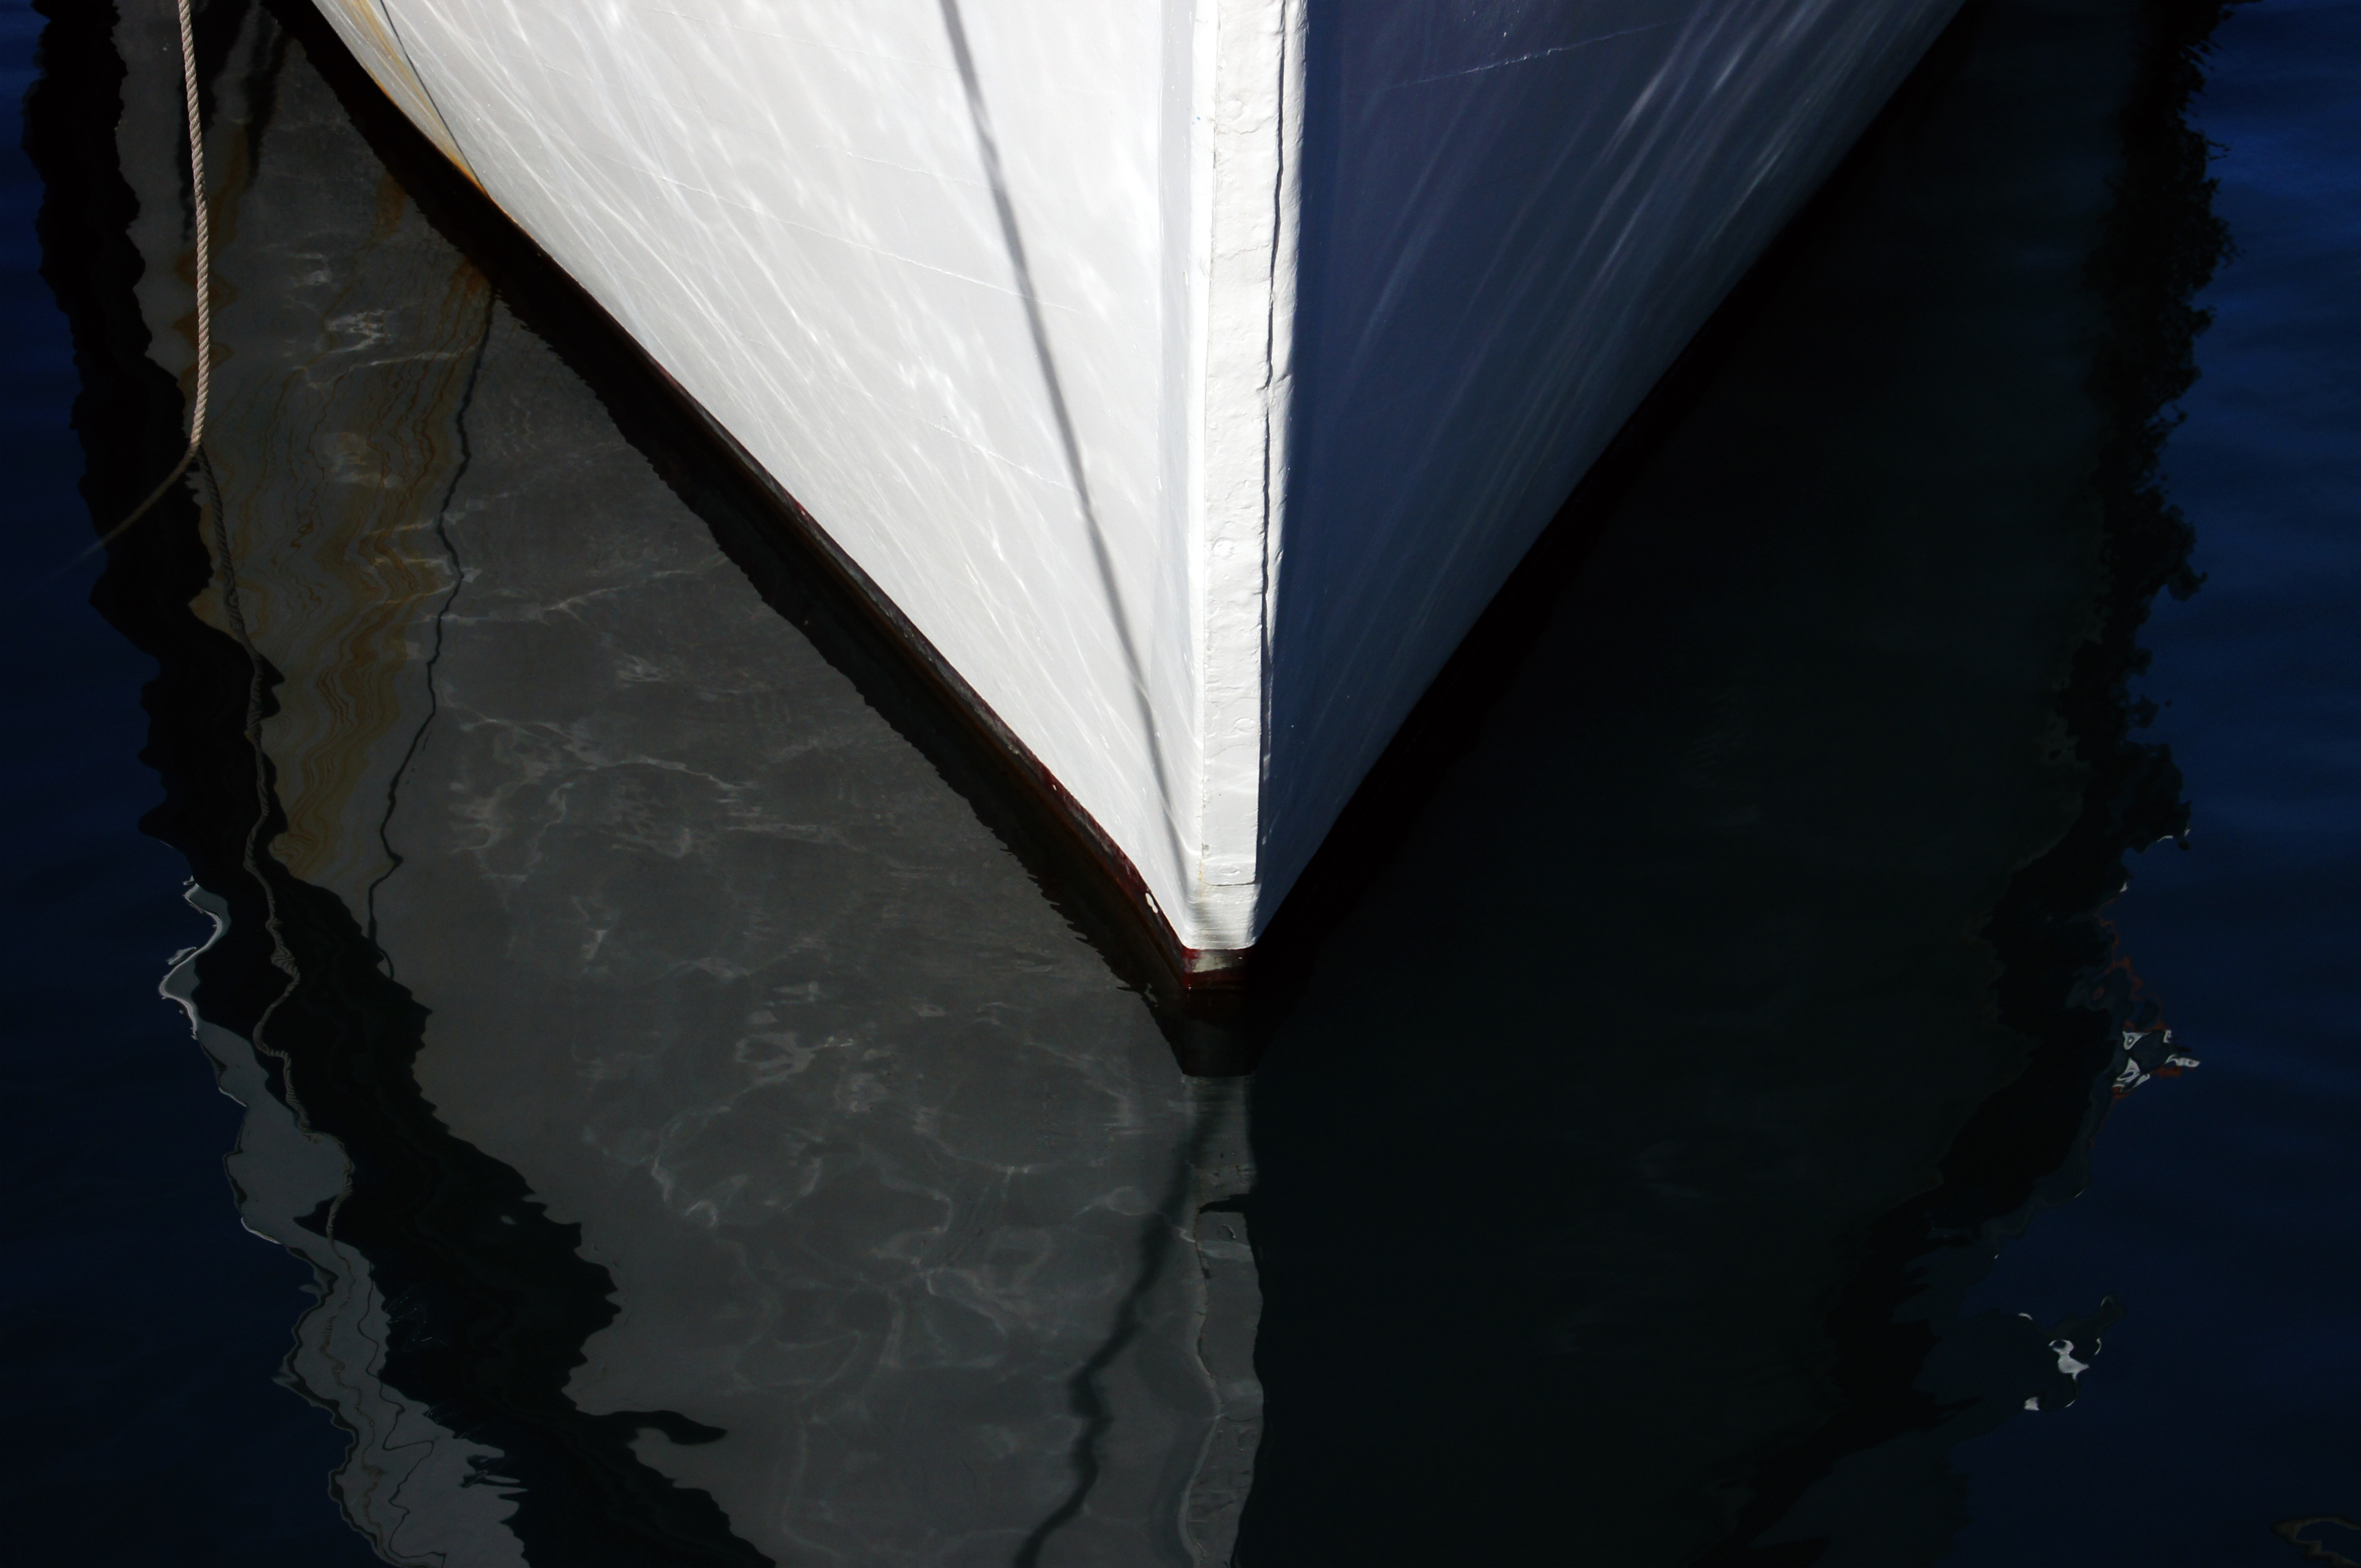
wing, light, white, sunlight, ice, reflection, sailing, color, darkness, blue, black, boats, ships, ropes, bows, bouys, hulls, clets, screenshot